Fatigue (material)

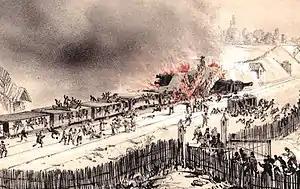
Versailles train disaster

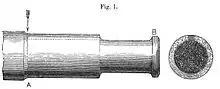
Drawing of a fatigue failure in an axle by Joseph Glynn, 1843

Following the King Louis-Philippe I's celebrations at the Palace of Versailles, a train returning to Paris crashed in May 1842 at Meudon after the leading locomotive broke an axle. The carriages behind piled into the wrecked engines and caught fire. At least 55 passengers were killed trapped in the locked carriages, including the explorer Jules Dumont d'Urville. This accident is known in France as the . The accident was witnessed by the British locomotive engineer Joseph Locke and widely reported in Britain. It was discussed extensively by engineers, who sought an explanation.